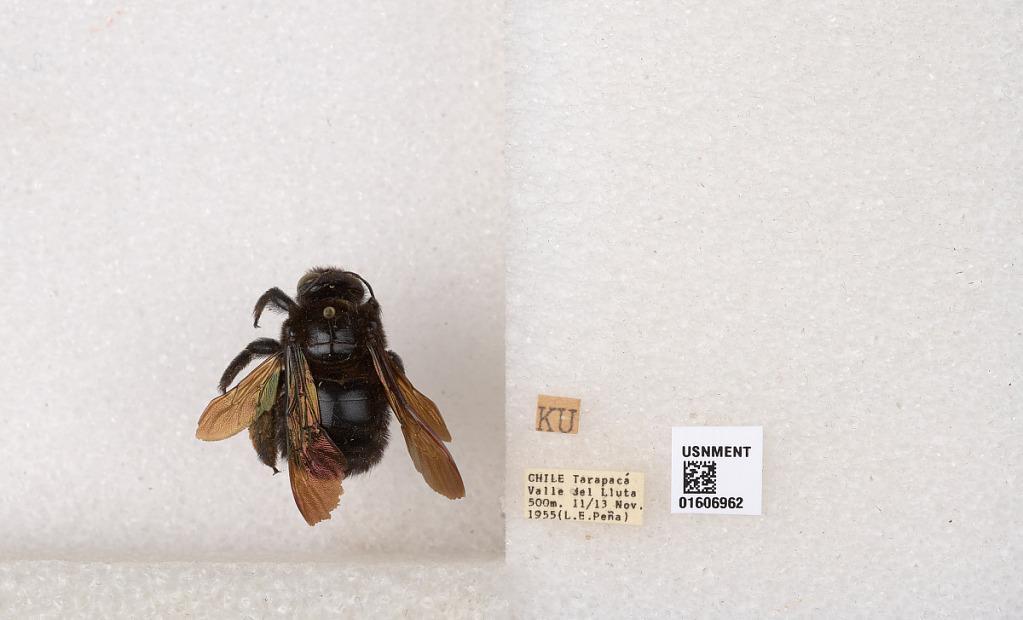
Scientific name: Xylocopa (Koptortosoma) buruana Lieftnick
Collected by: L. Pena
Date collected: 1955-11-11
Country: Chile
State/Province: Arica y Parinacota
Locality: Tarapaca, Valle de Lluta